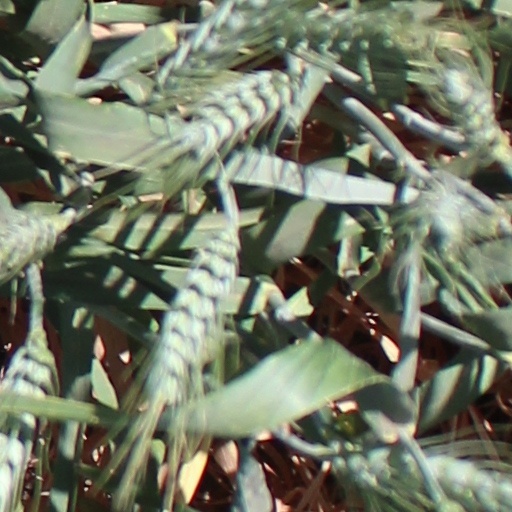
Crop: wheat